Jaco Van Dormael

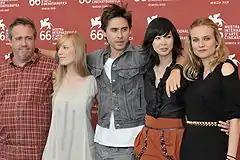
Van Dormael with the cast of "Mr. Nobody" at the 2009 Venice Film Festival

Van Dormael began seeking to film "Mr. Nobody" in 2001, an attempt that lasted six years before the director was able to make his English-language feature debut in 2007. This project differed from other Belgian productions in being filmed in English instead of in one of Belgium's main languages. The director explained, "The story came to me in English. It's a story set over very long distances and time frames. One of the strands of the plot is about a kid who must choose between living with his mother in Canada or his father in England. There are also some incredible English-speaking actors I wanted to work with." The production budget for "Mr. Nobody" was €37 million, ranking it the most expensive Belgian film as of 2008. The budget was approved before casting was done, based on the prominence of the director's name and the strength of his script. The film utilizes nonlinear narrative and the many-worlds interpretation to tell the life story of the last mortal on Earth, Nemo Nobody, portrayed by Jared Leto.